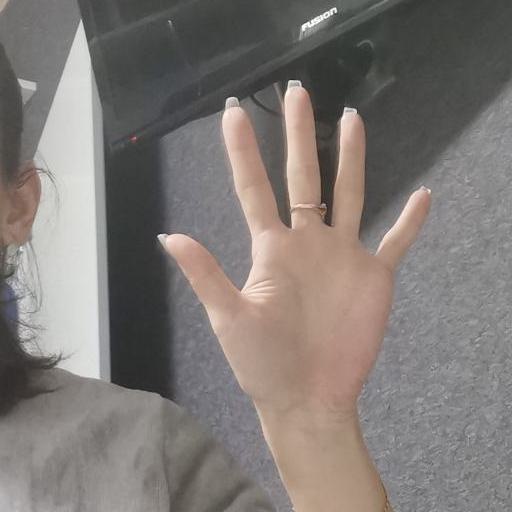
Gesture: palm